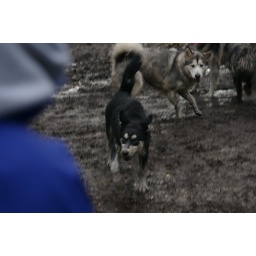
Little Kaskae fell over head under water in the big puddle and came running back like this.